Great Central Railway (Nottingham)

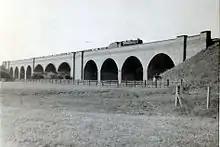
Stanford Viaduct

Barnstone Tunnel (which is long) is the only tunnel on the preserved line. It was built by the Victorian navvies and was dug out by hand. Located close to the tunnel was another set of sidings, which although removed could be reinstated in the future for extra storage. Between the Tunnel and Loughborough the line follows the ridge forming the Eastern side of the Soar Valley. The railway continues towards Loughborough, passing close to the hamlet of Stanford-on-Soar. The line travels over the River Soar at Stanford Viaduct, close to the Brush works, now part of WABTEC.